Tatiana Issa

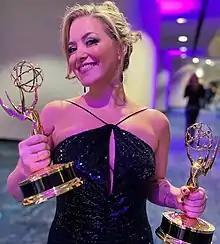
Tatiana Issa at 2021 Emmys

Tatiana Issa (born January 16, 1974) is a three-time Emmy Award winning Brazilian director and executive producer known for her 2009 documentary film "Dzi Croquettes", the series "Brutal Pact: The Murder of Daniella Perez" for HBO MAX, and "Queens on the Run" for Amazon Prime.